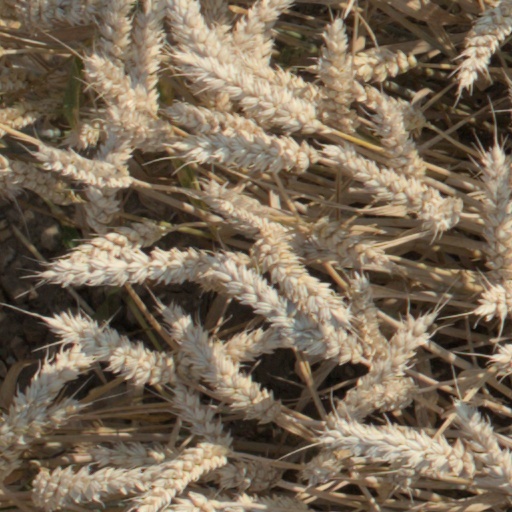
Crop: wheat